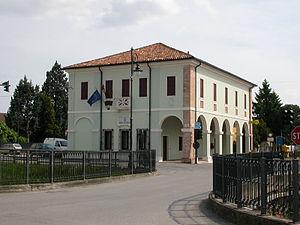
Villamarzana est une commune italienne de la province de Rovigo dans la région Vénétie en Italie.